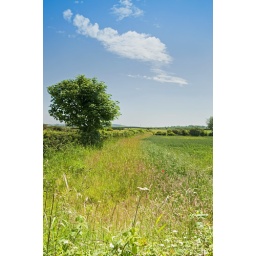
A farmers field near South Shields. The single red flower caught my eye